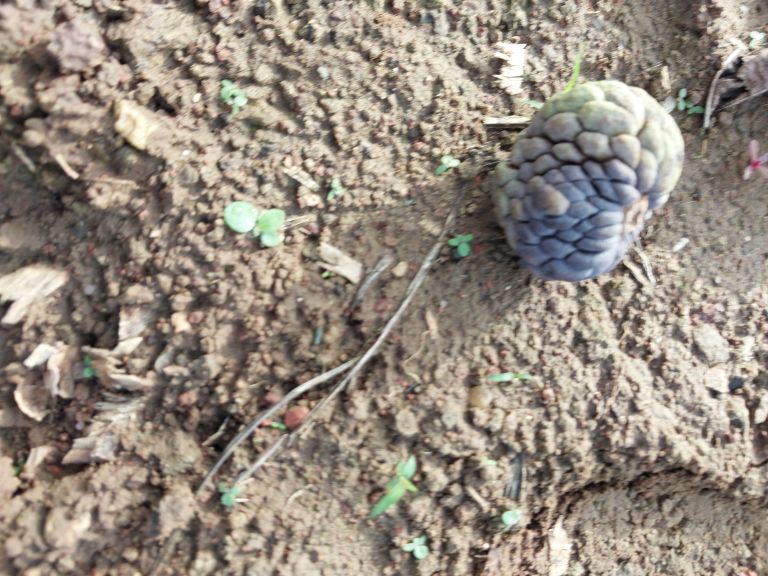
Disease label: Blank Canker